Hurricane Juan

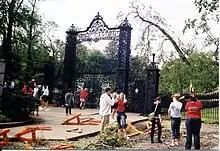
Damage to the Halifax Public Gardens after Hurricane Juan

Juan set an all-time maximum wind gust speed record at the Halifax Stanfield International Airport; during the peak of the storm, a gust reached 143 km/h, a record which still stands to this day. Another high windspeed occurred at the McNabs Island autostation, which recorded a 2-minute sustained wind of 151 km/h, with gusts to 176 km/h. Hurricane-force gusts extended as far east as Beaver Island, where gusts reached 132 km/h. The hurricane was strong enough to destroy the anemometers at Shannon Hill, Chebucto Head and Sambro Island, even though the Sambro Island instrument had survived a 193 km/h storm some years earlier.